Ángel León (chef)

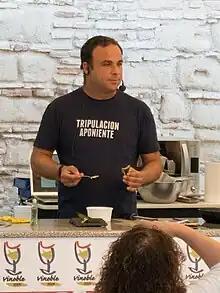
Ángel León in 2014

is a Spanish chef noted for his experimental seafood dishes.